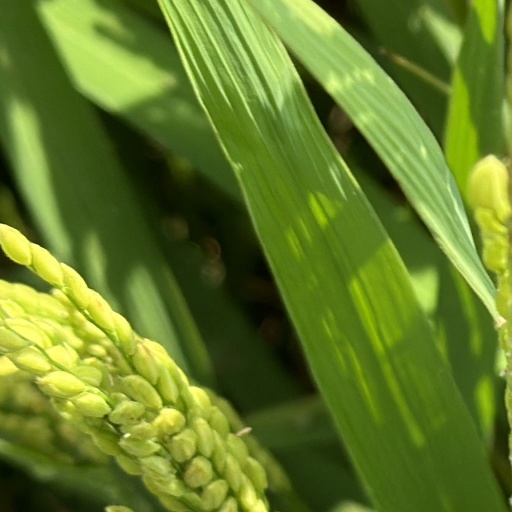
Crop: rice